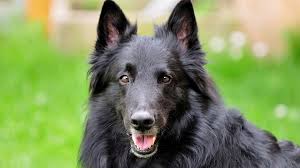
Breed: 227-n000070-groenendael